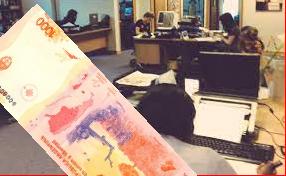
Denominación: 1000